Jeff Huson

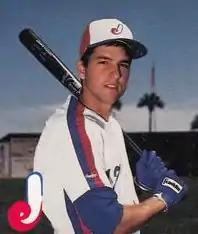
Huson in 1988

Jeffrey Kent Huson (born August 15, 1964) is an American former professional baseball utility infielder. He played in Major League Baseball (MLB) for the Montreal Expos, Texas Rangers, Baltimore Orioles, Milwaukee Brewers, Seattle Mariners, Anaheim Angels, and Chicago Cubs. He is an alumnus of the University of Wyoming.